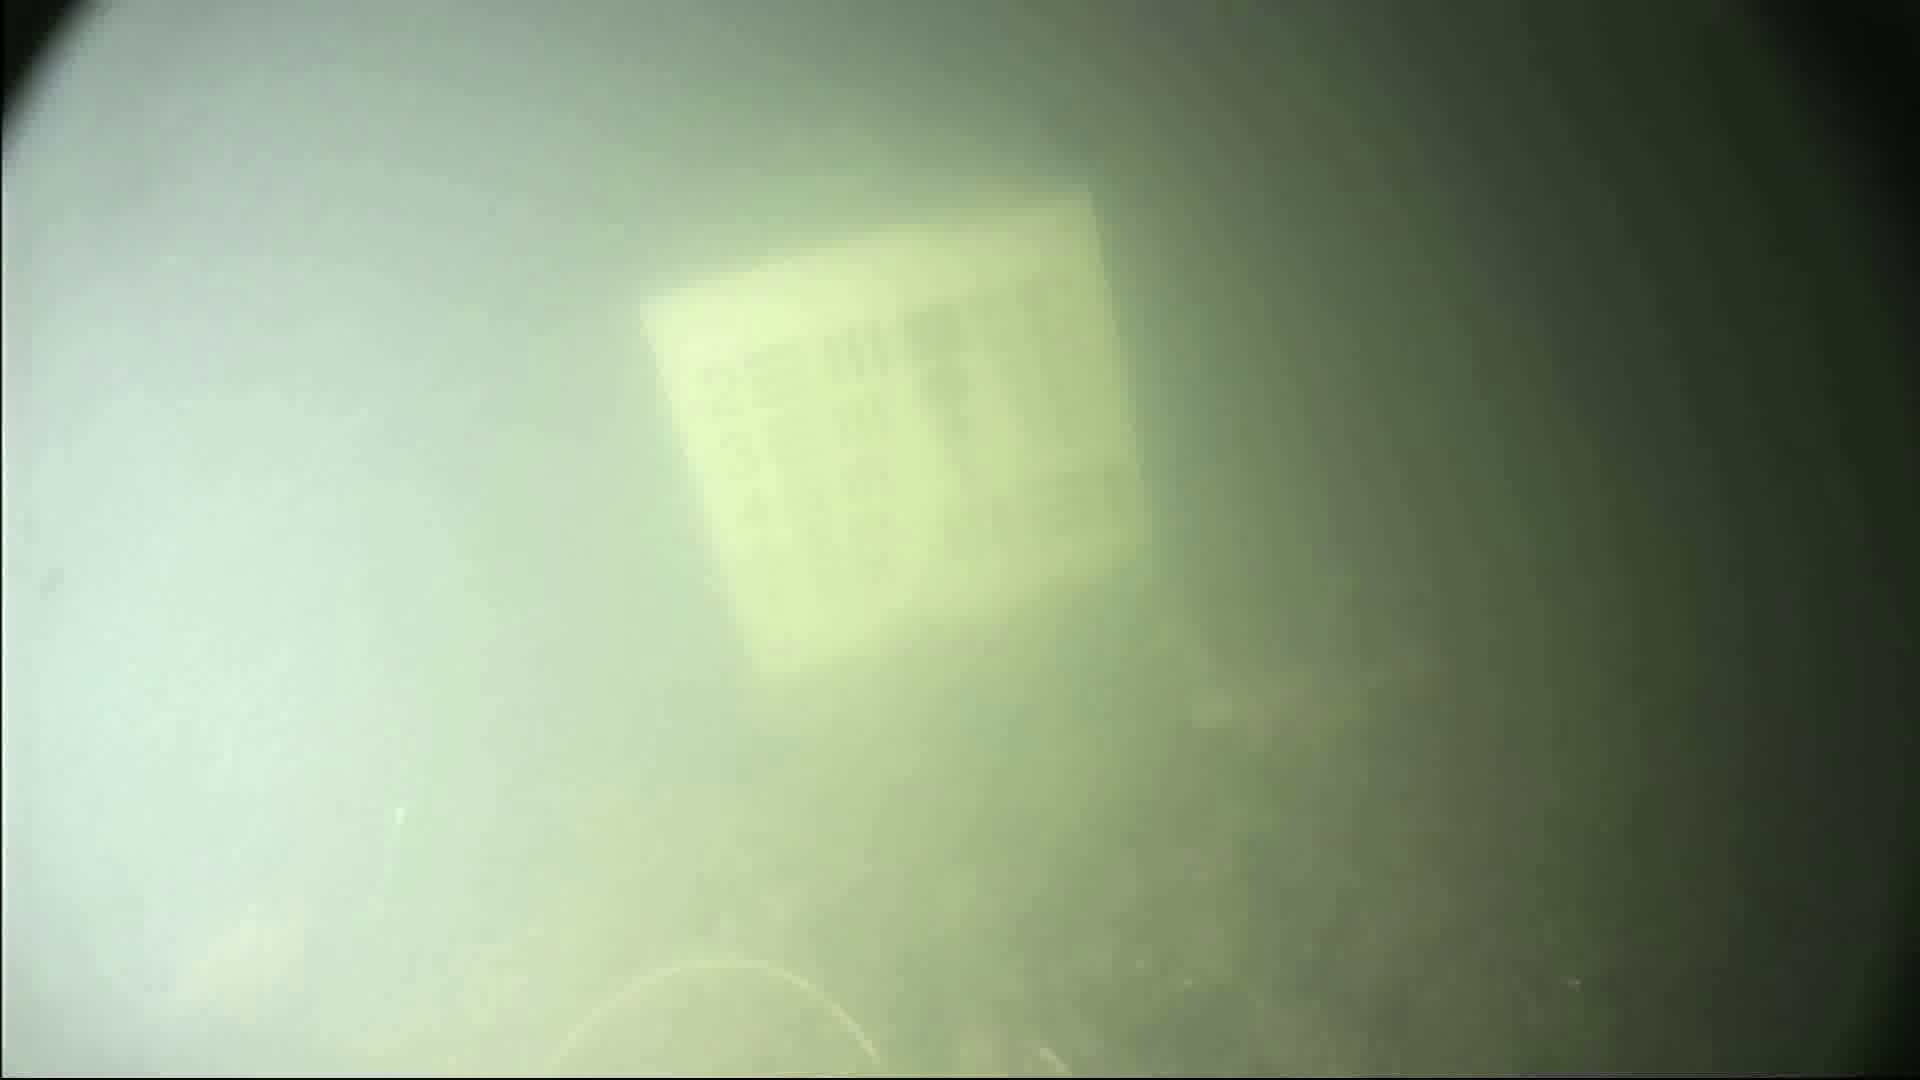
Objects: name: fish